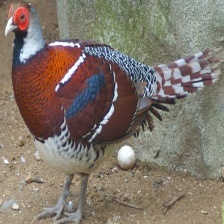
Species: ELLIOTS  PHEASANT
Scientific name: SYRMATICUS ELLIOTI